Arcadia (Odesa)

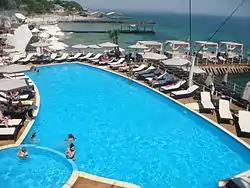
Beaches of Arcadia

Arcadia is a historical part of Odesa, Ukraine, which is known as a famous resort. It is located in the coastal part of the city, close to the quarters of 5th and 7th stations of Velyky Fontan. The quarter was named after a mountainous district in Greece, which was known as the home of pastoral villagers.